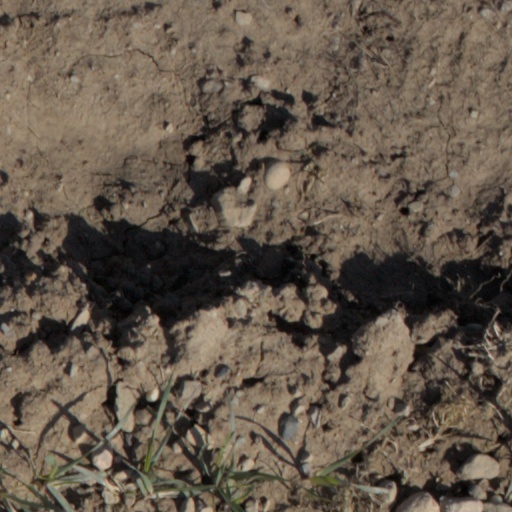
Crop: wheat